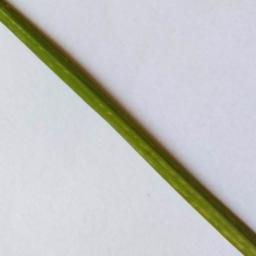
Label: Rice___Healthy